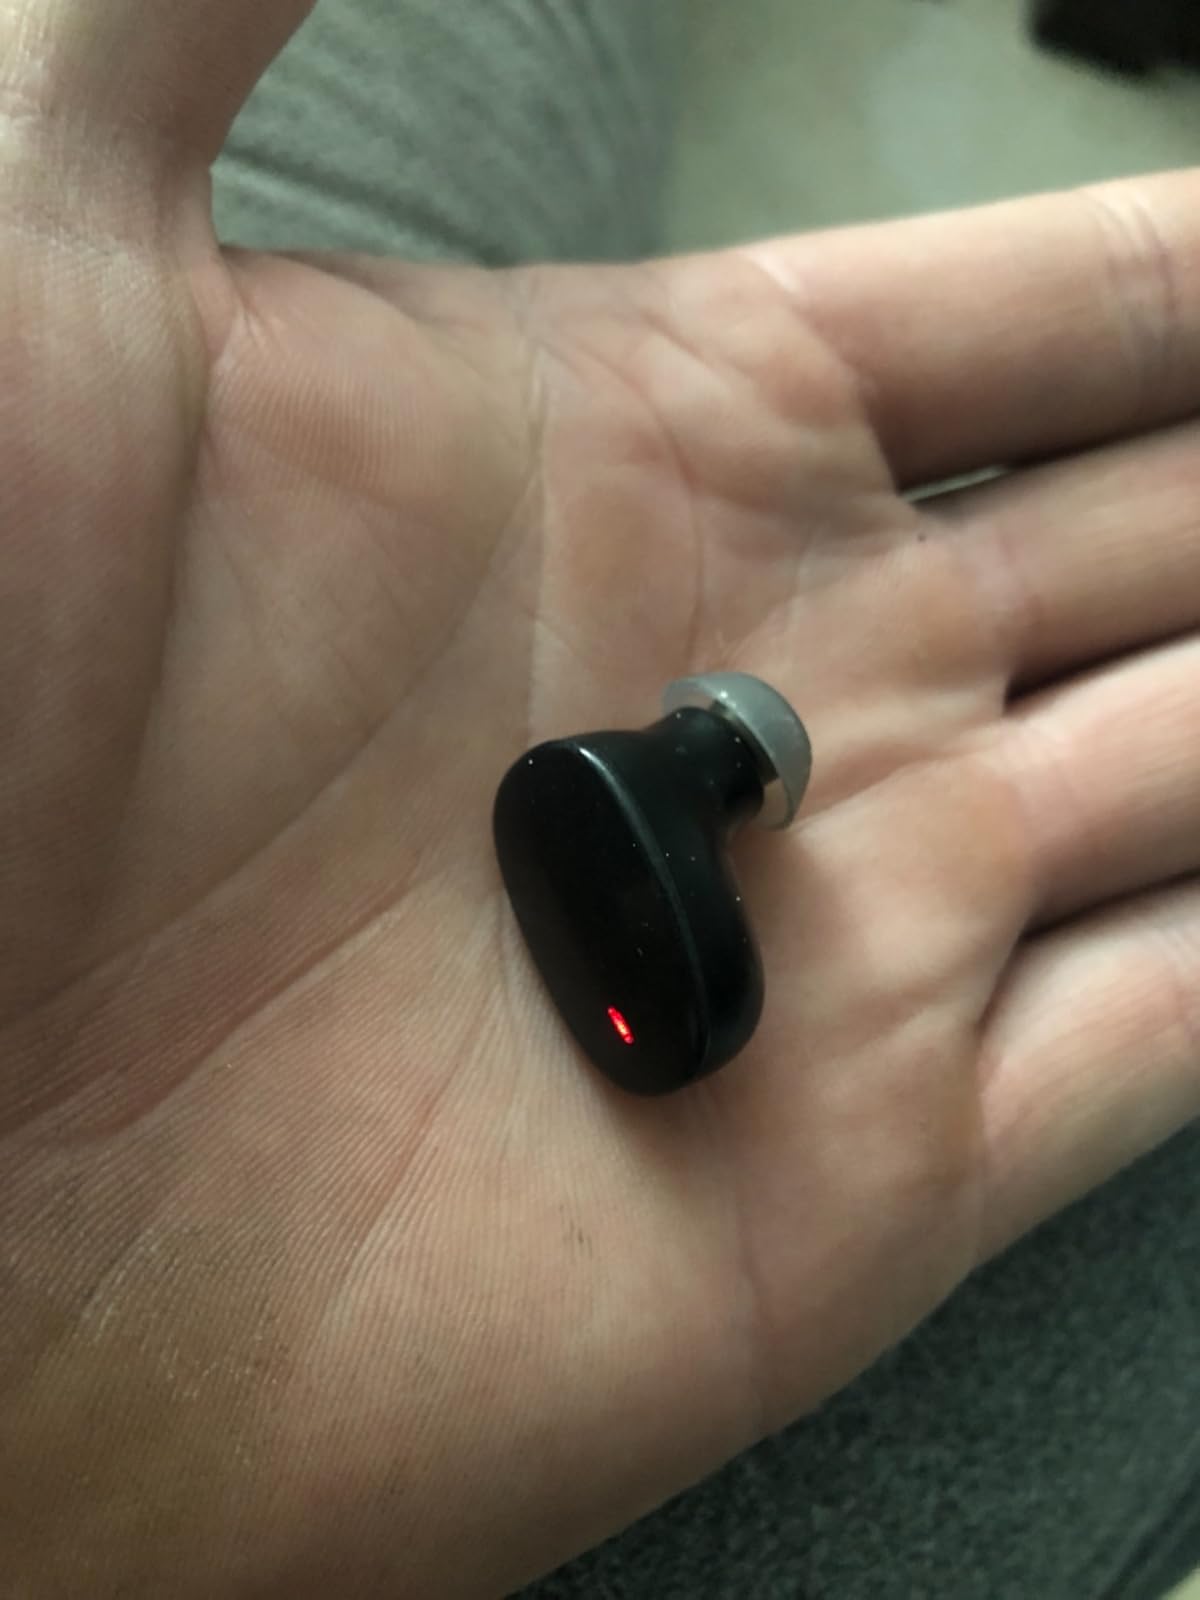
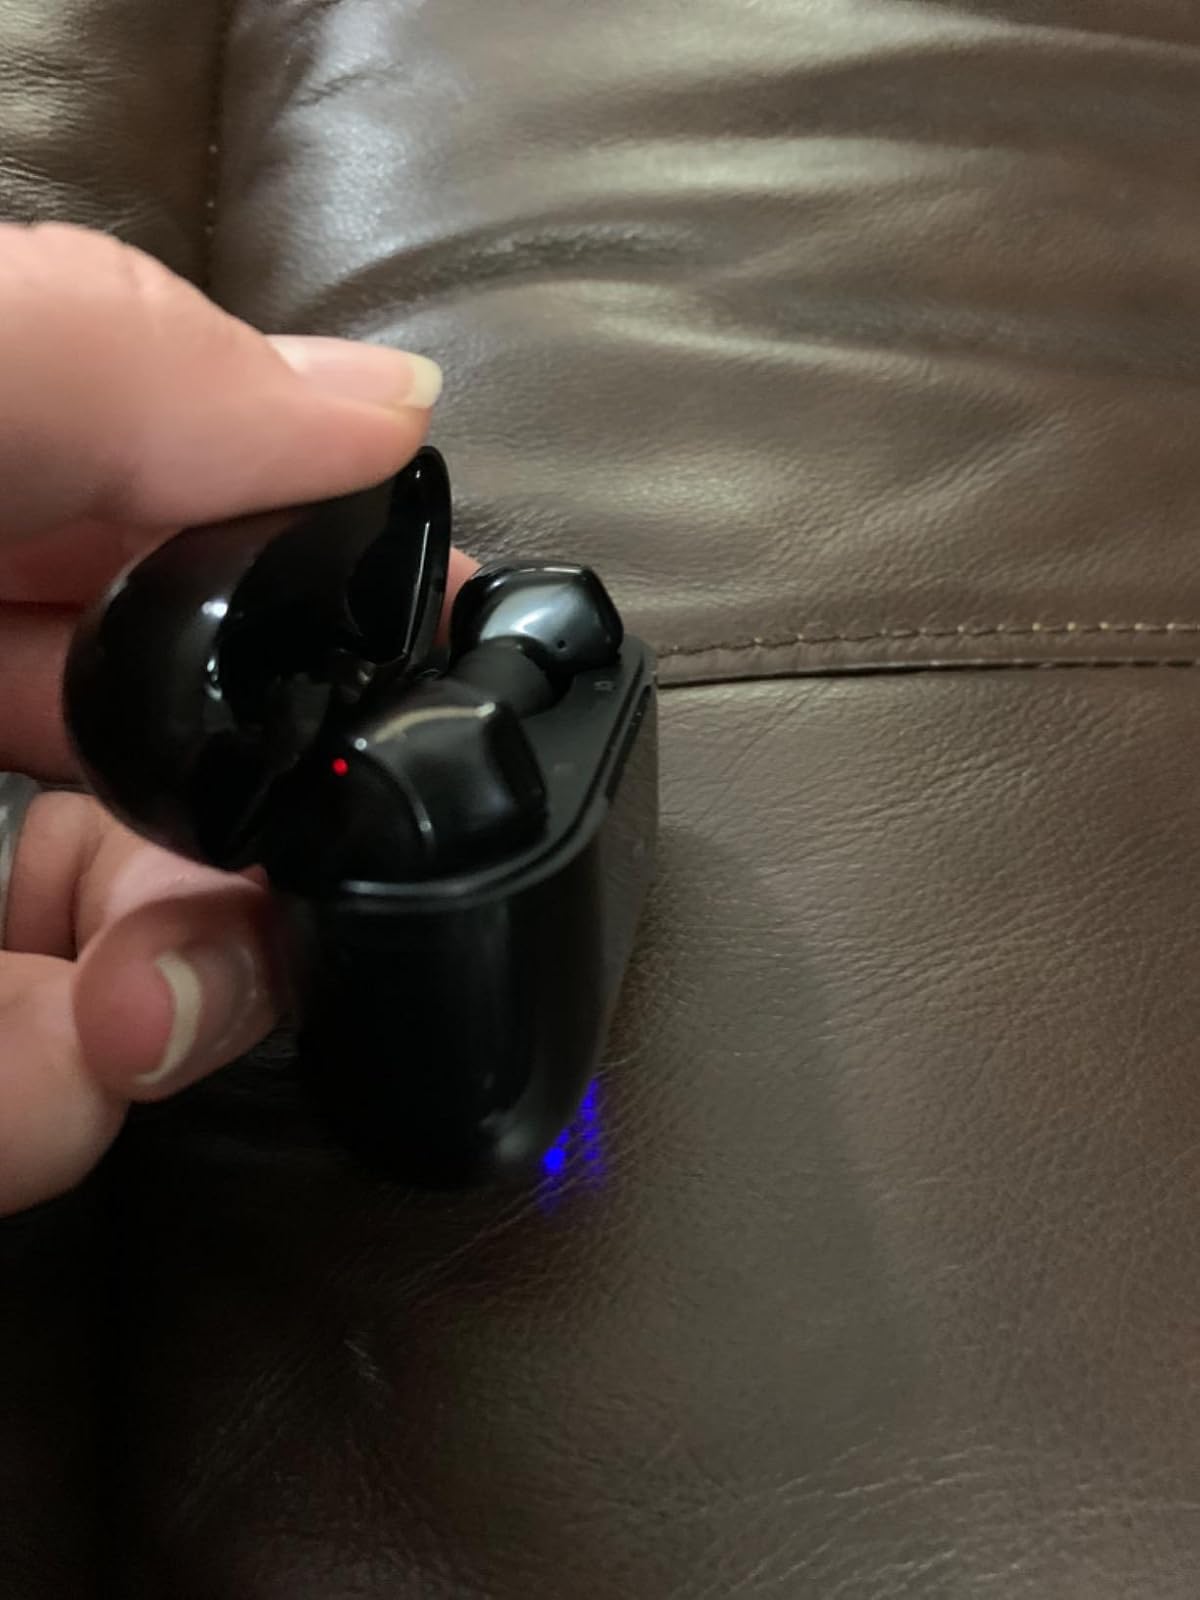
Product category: earbuds
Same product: no